Cindy Lovell

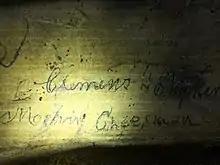
First photo of Sam Clemens's cave signature

Lovell made news around the world when she discovered the long-sought boyhood signature of Samuel Langhorne Clemens on July 26, 2019 inside the Mark Twain Cave in Hannibal, Missouri, where Clemens lived from the age of 4 to 17. She had looked for the signature for decades and discovered it during a special tour with fellow Twain scholars during the quadrennial Clemens Conference hosted by the Mark Twain Boyhood Home & Museum. Lovell and cave owner Linda Coleberd did not announce the discovery until experts had the opportunity to examine it. The signature was authenticated as belonging to Samuel Clemens by Twain scholars Alan Gribben and Kevin Mac Donnell after comparing signatures of Sam Clemens and his siblings from the time period the Clemens family lived in Hannibal.